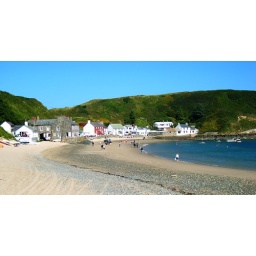
the red house public house (pub) nestles in the bay at morfa nefyn west wales